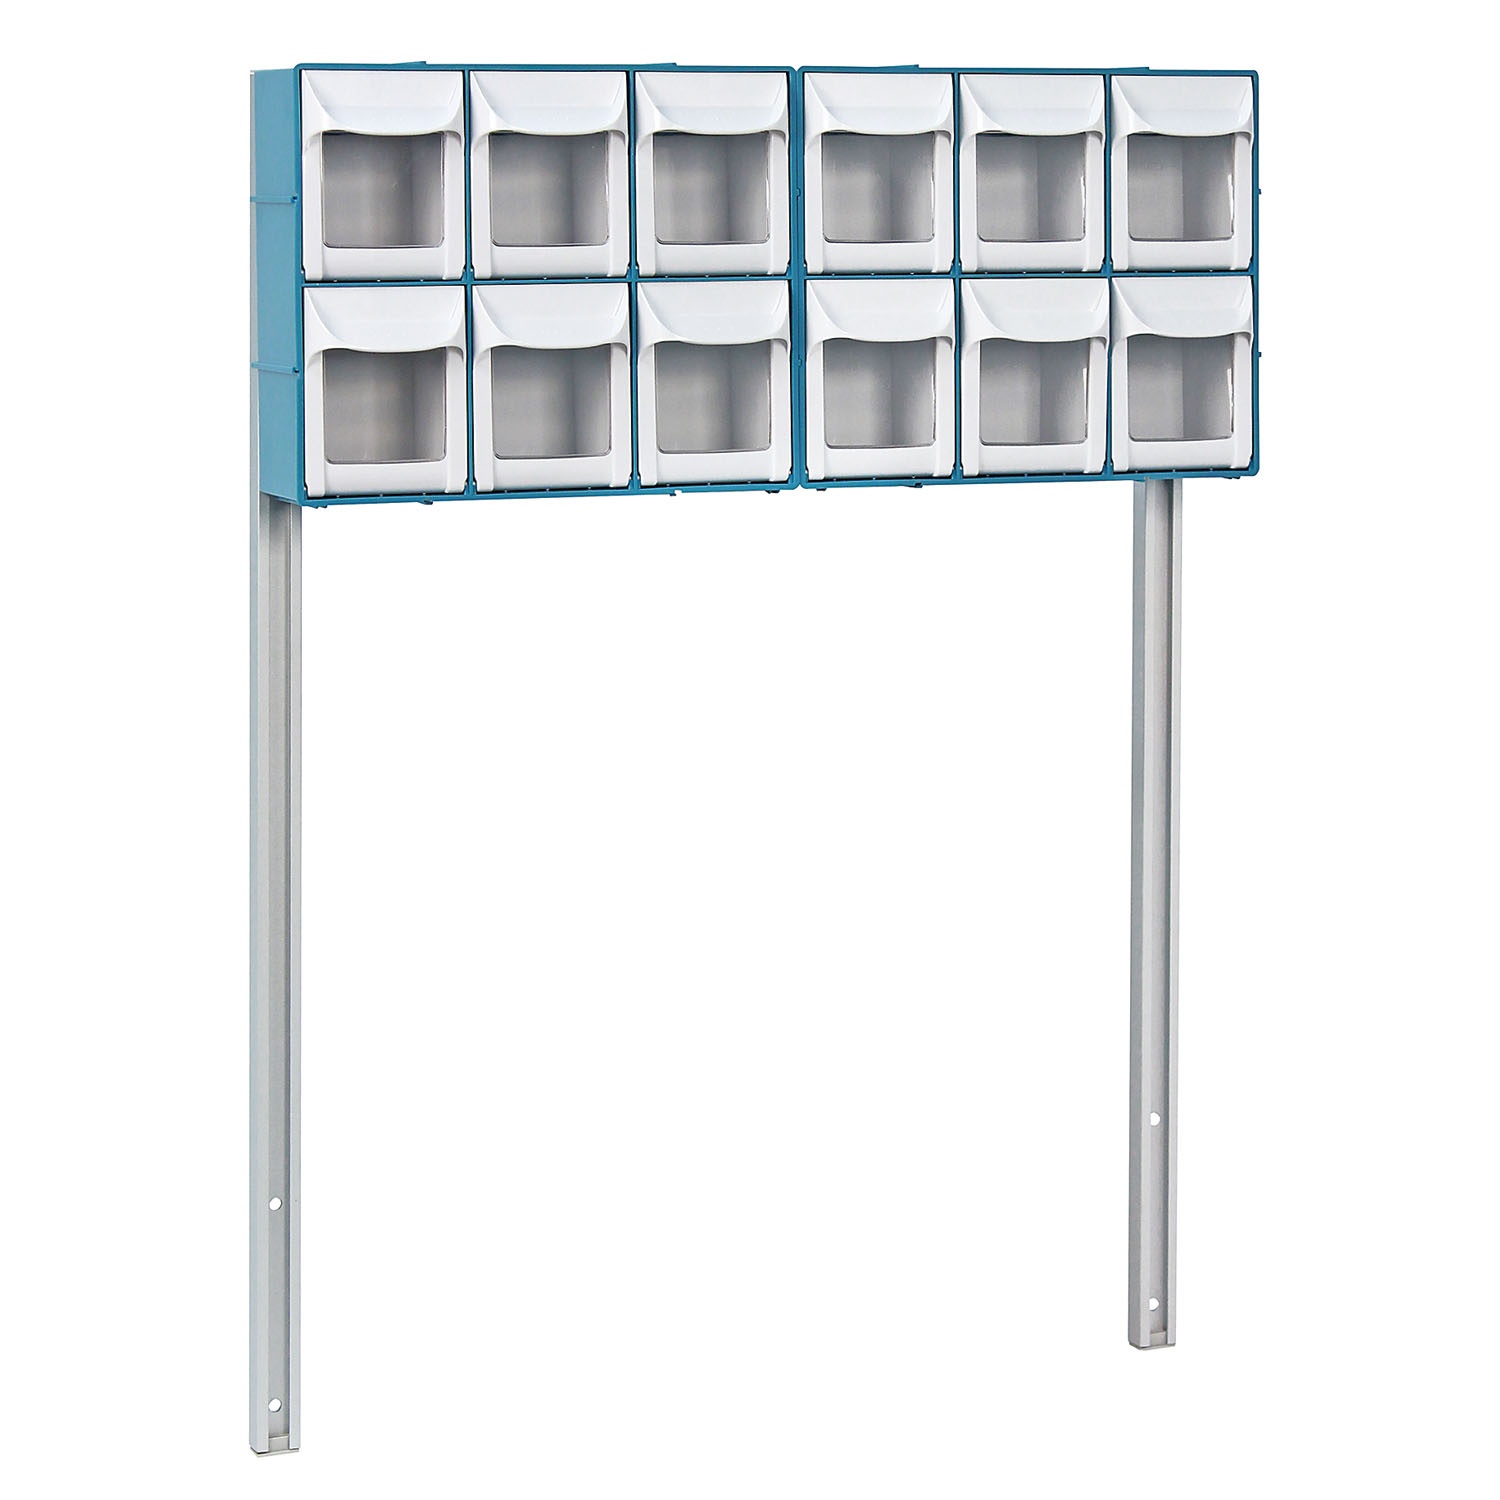
WASHER, HELICAL, LOCK, 1/2", ZINC PLATE, SOLD AS EACH DETECTO 233
Washer, Helical, Lock, 1/2", Zinc Plate, Sold As Each Detecto 233 Detecto Cart Accessories Detecto Cart Accessories Washer, Helical, Lock, 1/2", Zinc Plate (Drop Ship Only) Sku: Ndc-10387588_Ea Mfgr Sku: 233 Item Id: 10387588 Mfgr Id: 110 Item Code: Det 6024-0048
Brand: Detecto
Category: Business & Industrial > Medical > Medical Furniture > Medical Carts > Crash Carts